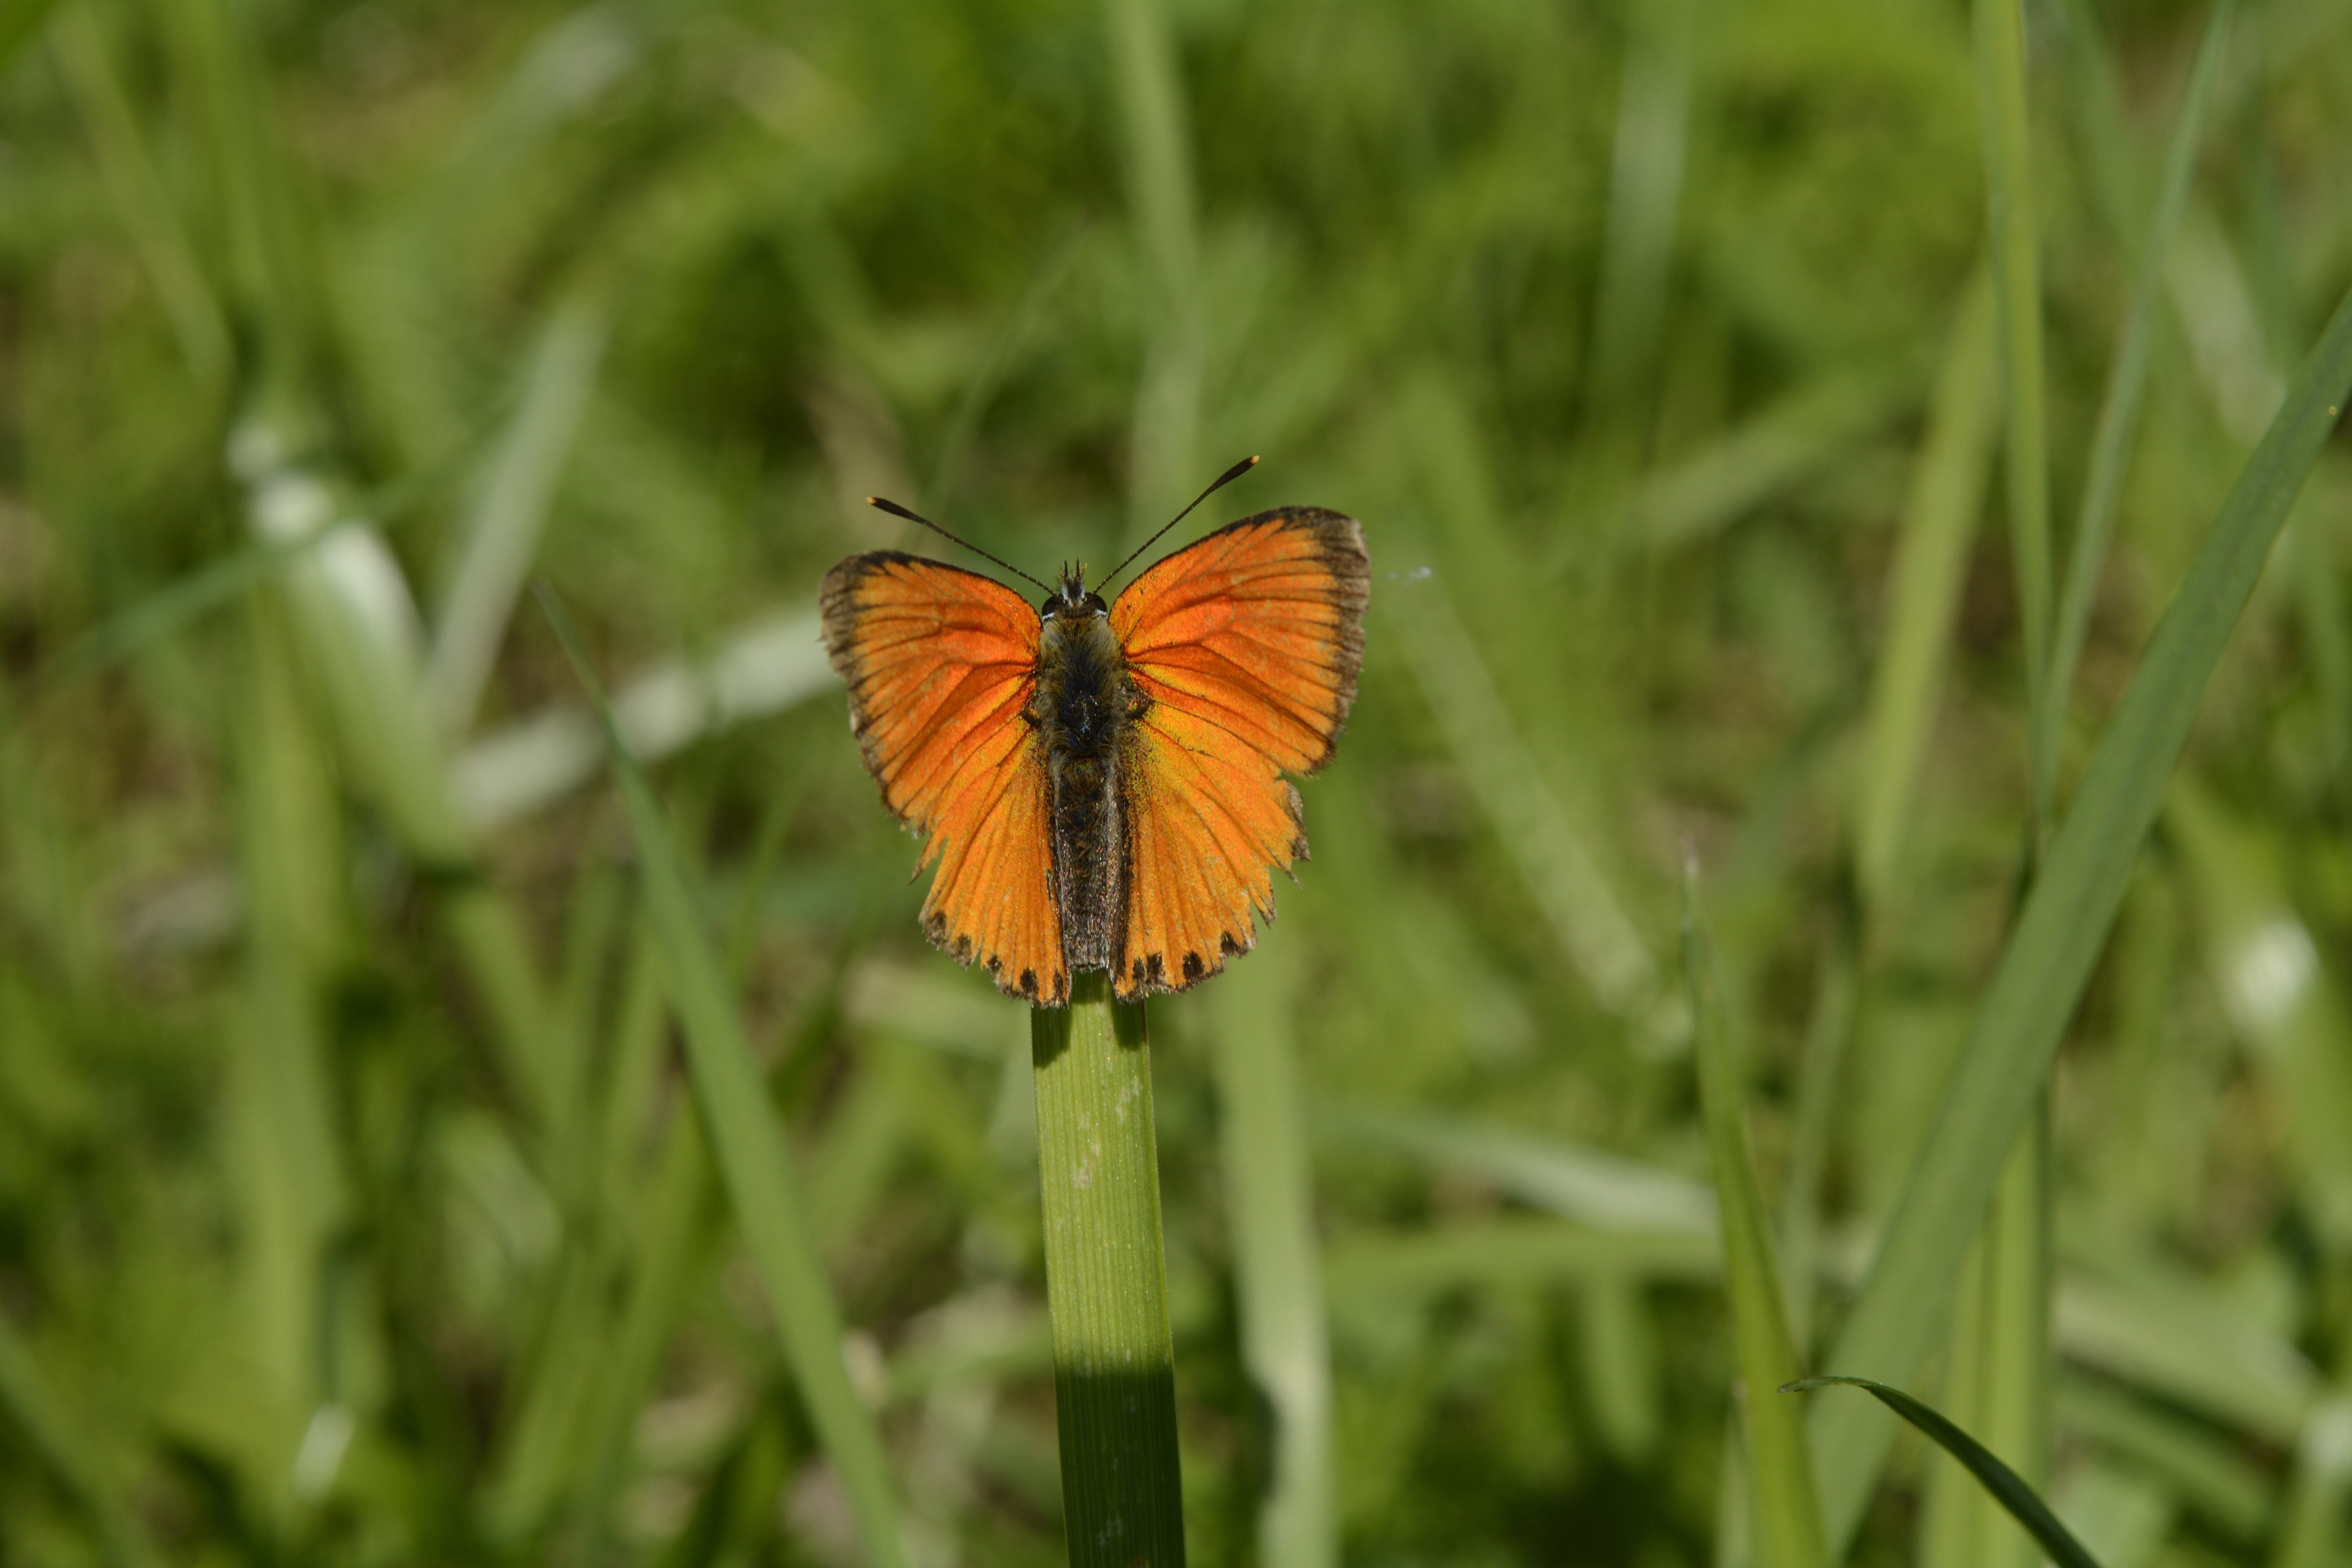
nature, grass, plant, meadow, prairie, flower, orange, color, insect, botany, butterfly, flora, fauna, invertebrate, wildflower, close up, monarch butterfly, blade of grass, wings, nectar, pieridae, macro photography, arthropod, flowering plant, pollinator, sajid, green julia butterfly, plant stem, moths and butterflies, lycaenid, colias